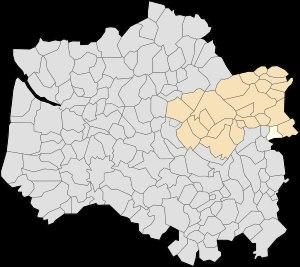
Ambricourt est une commune française située dans le département du Pas-de-Calais en région Hauts-de-France.